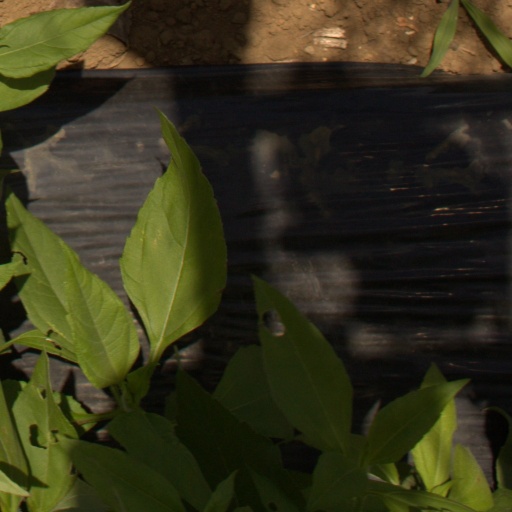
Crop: Jerusalem artichoke